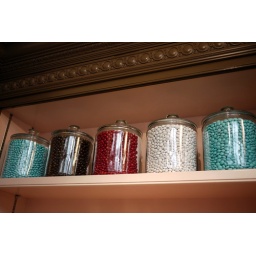
Miette's classic turquoise, chocolate, red and white candies sitting pretty in huge jars on their shelves.